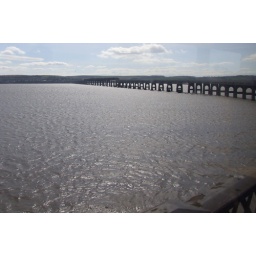
The Tay Bridge seen from a train about to cross over to Fife on the way to Edinburgh